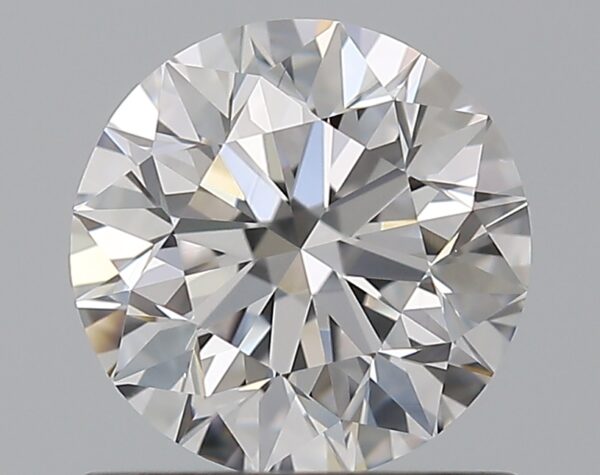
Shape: round
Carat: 0.9
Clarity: VVS1
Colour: D
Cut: EX
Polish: EX
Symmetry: EX
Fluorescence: N
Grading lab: GIA
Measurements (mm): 6.08 x 6.12 x 3.88